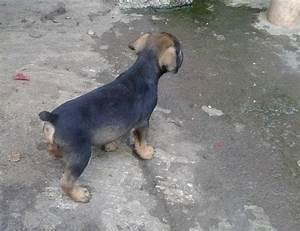
dog